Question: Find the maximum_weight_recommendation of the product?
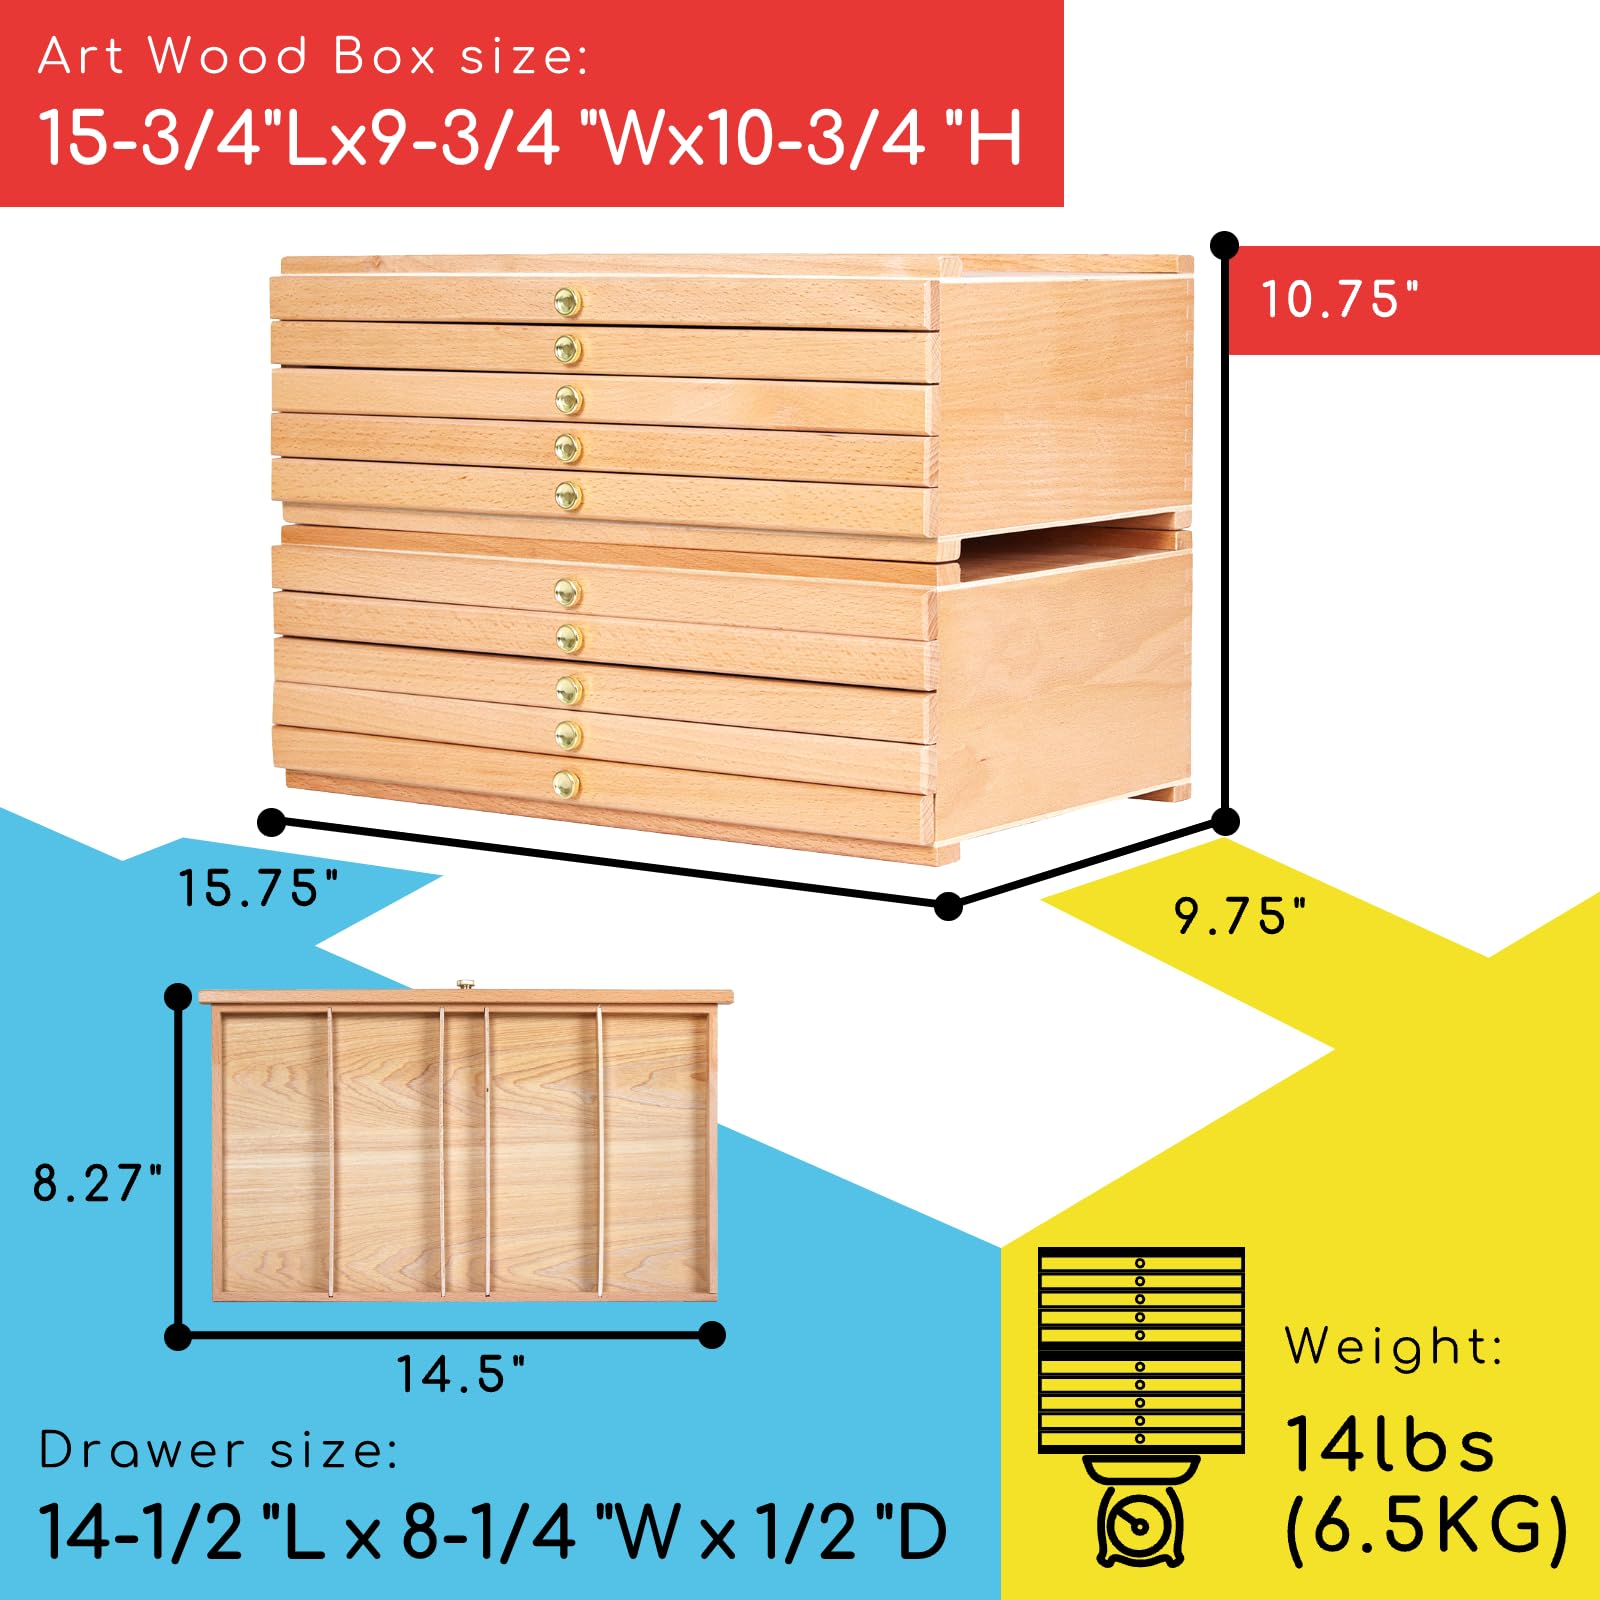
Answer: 6.5 kilogram